1924 Pittsburgh Panthers football team

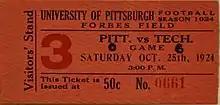

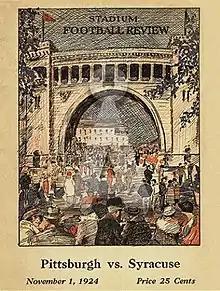

The "City Game" against Carnegie Tech generated plenty of interest after Tech earned its first win in the series last fall. The Tartans led by third-year coach Walter Steffen were 3-1 on the season, having just lost to Washington & Jefferson 10 to 0. "Coach Wally Steffen declared: 'I feel the same way about the Pitt game as I did last Saturday when we tackled Wash.- Jeff. We are up against overwhelming odds and must have a lot of luck to win'." The Tech coaches decided the team should spend Thursday and Friday in the mountains, away from the distractions of the city, for their final preparations. "The Skibos feel they can take the scalp of the Panthers again, despite the fact of the heavy odds."